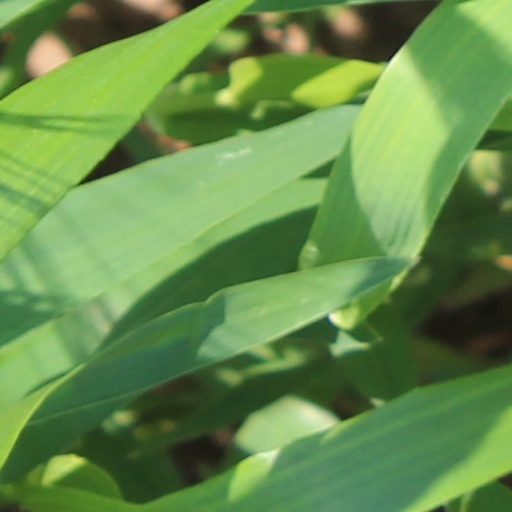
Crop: wheat